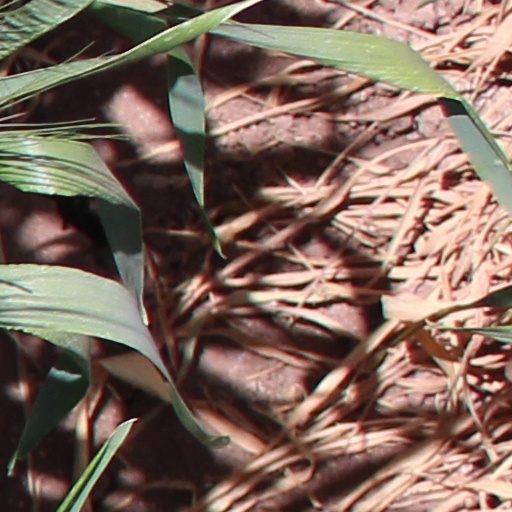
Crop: wheat